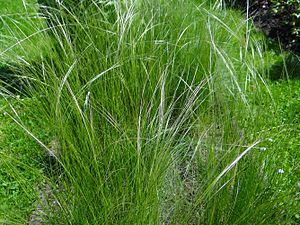
Hårtotfjergræs / Galleri
Blade.
Hårtotfjergræs eller Thyrsagræs er en græsart med en opret, tueformet vækst. Frøene har lang, gråbrun stak. Arten bruges af og til som prydplante i tørre bede. Navnet skrives også Hårtot-Fjergræs.